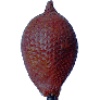
Label: salak